Cosa

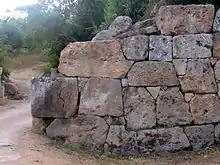
Detail of Cosa's polygonal masonry circuit wall

The vast majority of religious monuments at Cosa were located at the Arx, "an area sacra, abode of those gods, quorum maxime in tutela civitas." The Arx was positioned at the highest and southernmost point of the colony. Its limits were defined by the Town Wall on the S and W sides, by cliffs on the NW side, and by the Arx Wall on the NE side. In total, the Arx constituted around one-twentieth of the whole area of the townsite. Aside from the colony's walls, the Arx provides us with the site's most impressive remains, the first American excavation taking place from 1948-1950. Though mainly a religious center, there is some evidence of Republican housing. The Arx reached its fullest development in the early 2nd century BC, consisting of at least three temples and the Capitolium.